Video games in the United States

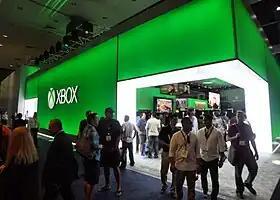
Xbox stand at E3 2013

Sony Interactive Entertainment is gaming company operating as an independent subsidiary and video game publishing arm of multinational conglomerate Sony Group Corporation. It has its global headquarters in San Mateo and is incorporated in Delaware. It has its own executive leadership team. In 2016, Sony Group moved Sony Interactive Entertainment's headquarters from Tokyo to California. With over 4,000 developers and 19 studios, Sony Interactive Entertainment is one of the biggest video game companies in the word. 10 out of 19 studios are American studios. In 2022, Sony Interactive Entertainment made a major investment in America and acquired Bungie for $3.7 billion. Sony Interactive Entertainment owns popular American video game studios such as Naughty Dog, Santa Monica Studio, Insomniac Games, Sucker Punch and franchises such as "God of War", "The Last of Us", and "Uncharted". "God of War Ragnarok" has sold over 5.1 million units in 1 week and 11 million units in 2 months, making it the fastest selling first-party game in PlayStation history. In 2023 Marvel's Spider-Man 2 became the fastest-selling PlayStation first-party game of all time, selling 2.5 million units in 24 hours.